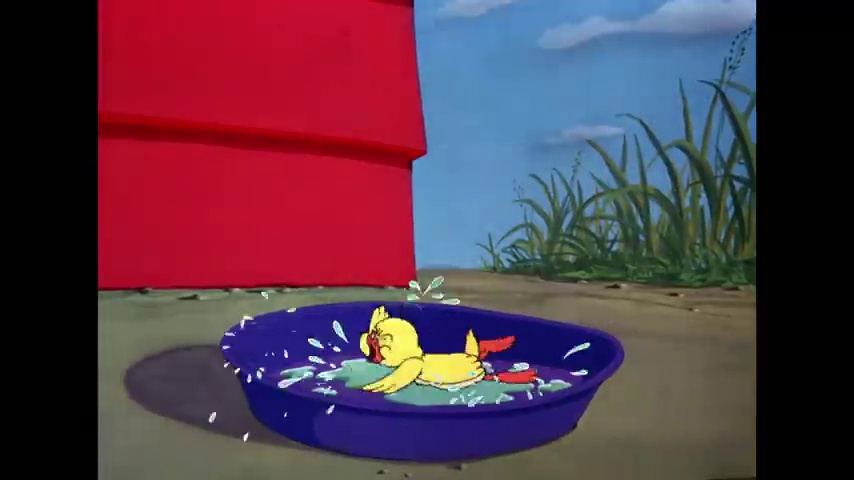
Portrait style: Cartoon Portrait